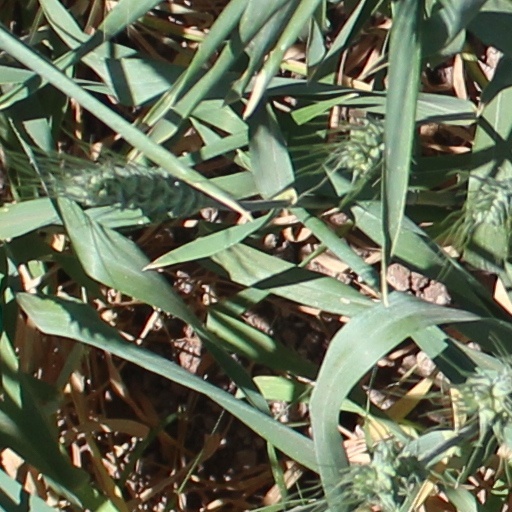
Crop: wheat